Braddan Bridge

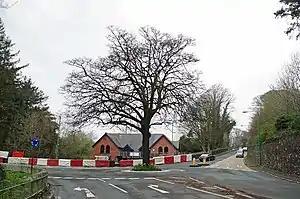
Joey Dunlop Foundation building behind the left bend at Braddan Bridge with red/white safety buffers on walled parapet

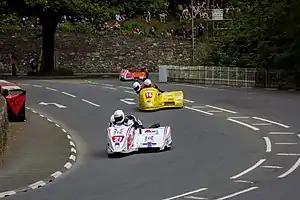
F2 Sidecar outfits about to turn right, showing the racing line through the 'S' bend at Braddan with other machines on the actual bridge over the river, having a railed parapet to the right and wall with over-run buffers to the left

Braddan Bridge (Irish: "Naomh Breandán", Saint Brendan of Clonfert, "the Navigator" or "the Voyager") is a bridge over the river Dhoo on the Douglas to Peel road, from which a halt on the Isle of Man Railway's first line to Peel took its name.